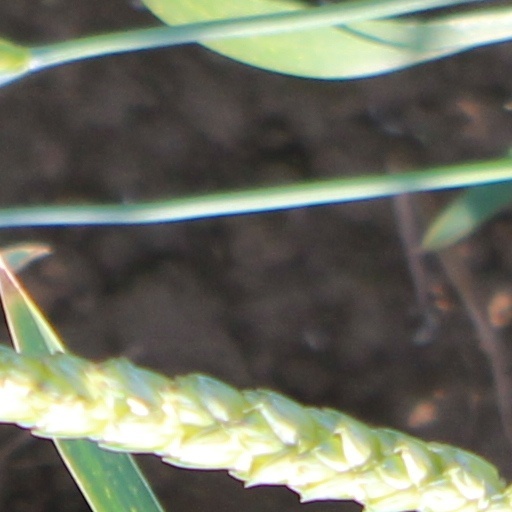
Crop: wheat